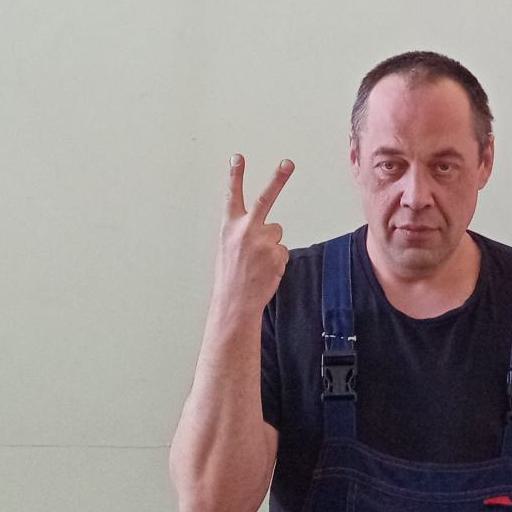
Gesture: peace_inverted